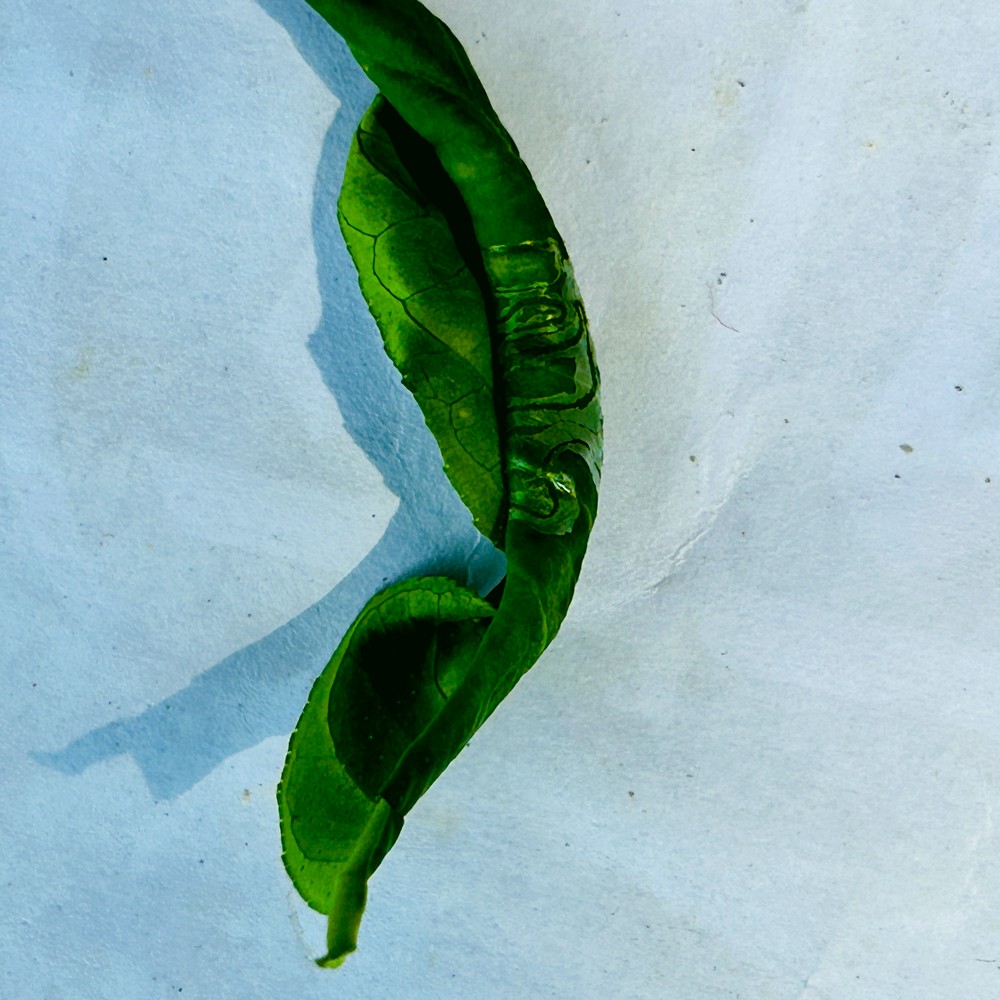
Label: Curl Virus